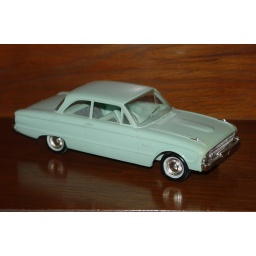
This car is in a unusual light blue color. One of my favorite years for Falcons.